Mike Lindberg

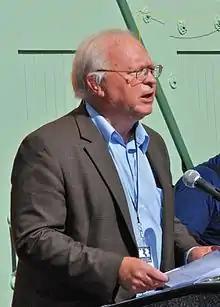
Lindberg in 2012

Mike Lindberg (born January 1941) is an American politician who served on the Portland, Oregon City Council from 1979 until 1996. His tenure of 17 years, three months was the longest of any city commissioner in the past 40 years, as of 2009; Lindberg's tenure was surpassed in May 2016 by that of Dan Saltzman.